Águia Vitória

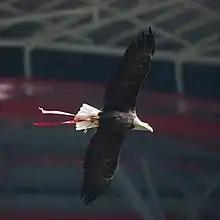
The eagle flying at Estádio da Luz before a UEFA Champions League match in 2019

Gloriosa is another eagle that flies in the stadium, where the eagles actually live. They carry red and white ribbons, the club's colours.